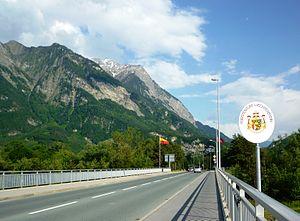
La frontière entre le Liechtenstein (Balzers) et la Suisse (Trübbach). À l'arrière-plan, le chăteau de Gutenberg et les Alpes liechtensteinoises.
La frontière entre le Liechtenstein et la Suisse est la frontière séparant deux États alpins enclavés au cœur de l'Union européenne. La délimitation entre les deux pays est fort ancienne, puisqu'elle remonte à 1719, date à laquelle les comtés de Vaduz et de Schellenberg furent réunis. La frontière devint internationale en 1806 quand la principauté devint un État souverain.
Le Liechtenstein, en forme longue la principauté de Liechtenstein, est un pays alpin d'Europe centrale, sans accès à la mer, bordé par la Suisse à l'ouest et au sud et par l'Autriche à l'est et au nord. Sa superficie est de 160 km², avec une population estimée à 38 000 habitants. Sa capitale est Vaduz et sa plus grande agglomération Schaan. Le Liechtenstein possède un des plus hauts PIB par habitant au monde en 2017 selon The World Factbook. Le pays a également un des taux de chômage les plus bas au monde.